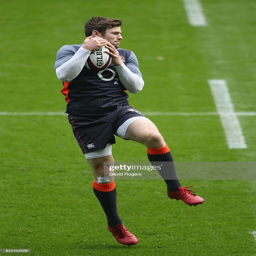
athlete catches the ball during the captain 's run .